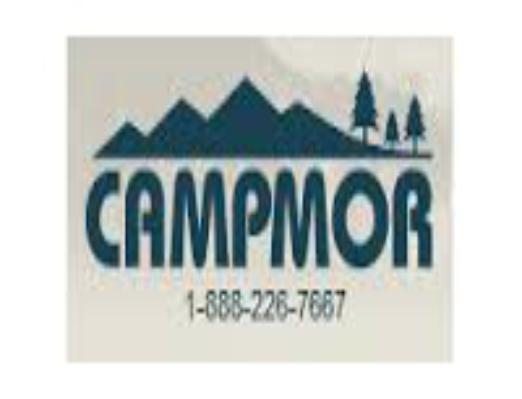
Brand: Campmor
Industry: Clothes